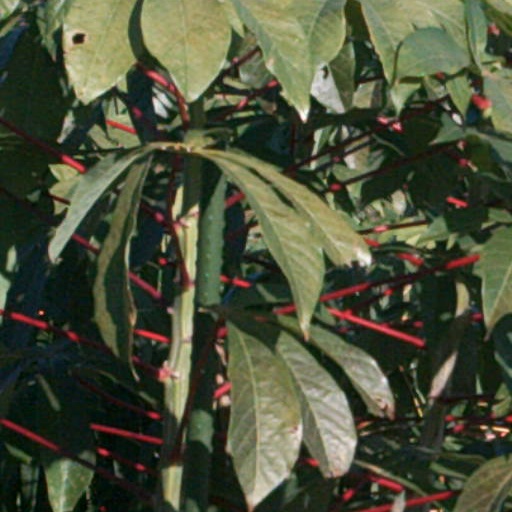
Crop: cassava